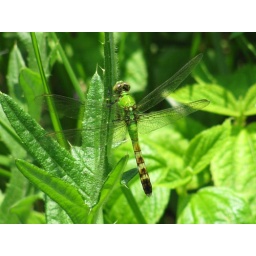
The green color of these female Pondhawks is a great camouflage in leafy vegetation. Erythemis simplicicollis, Libelullidae.